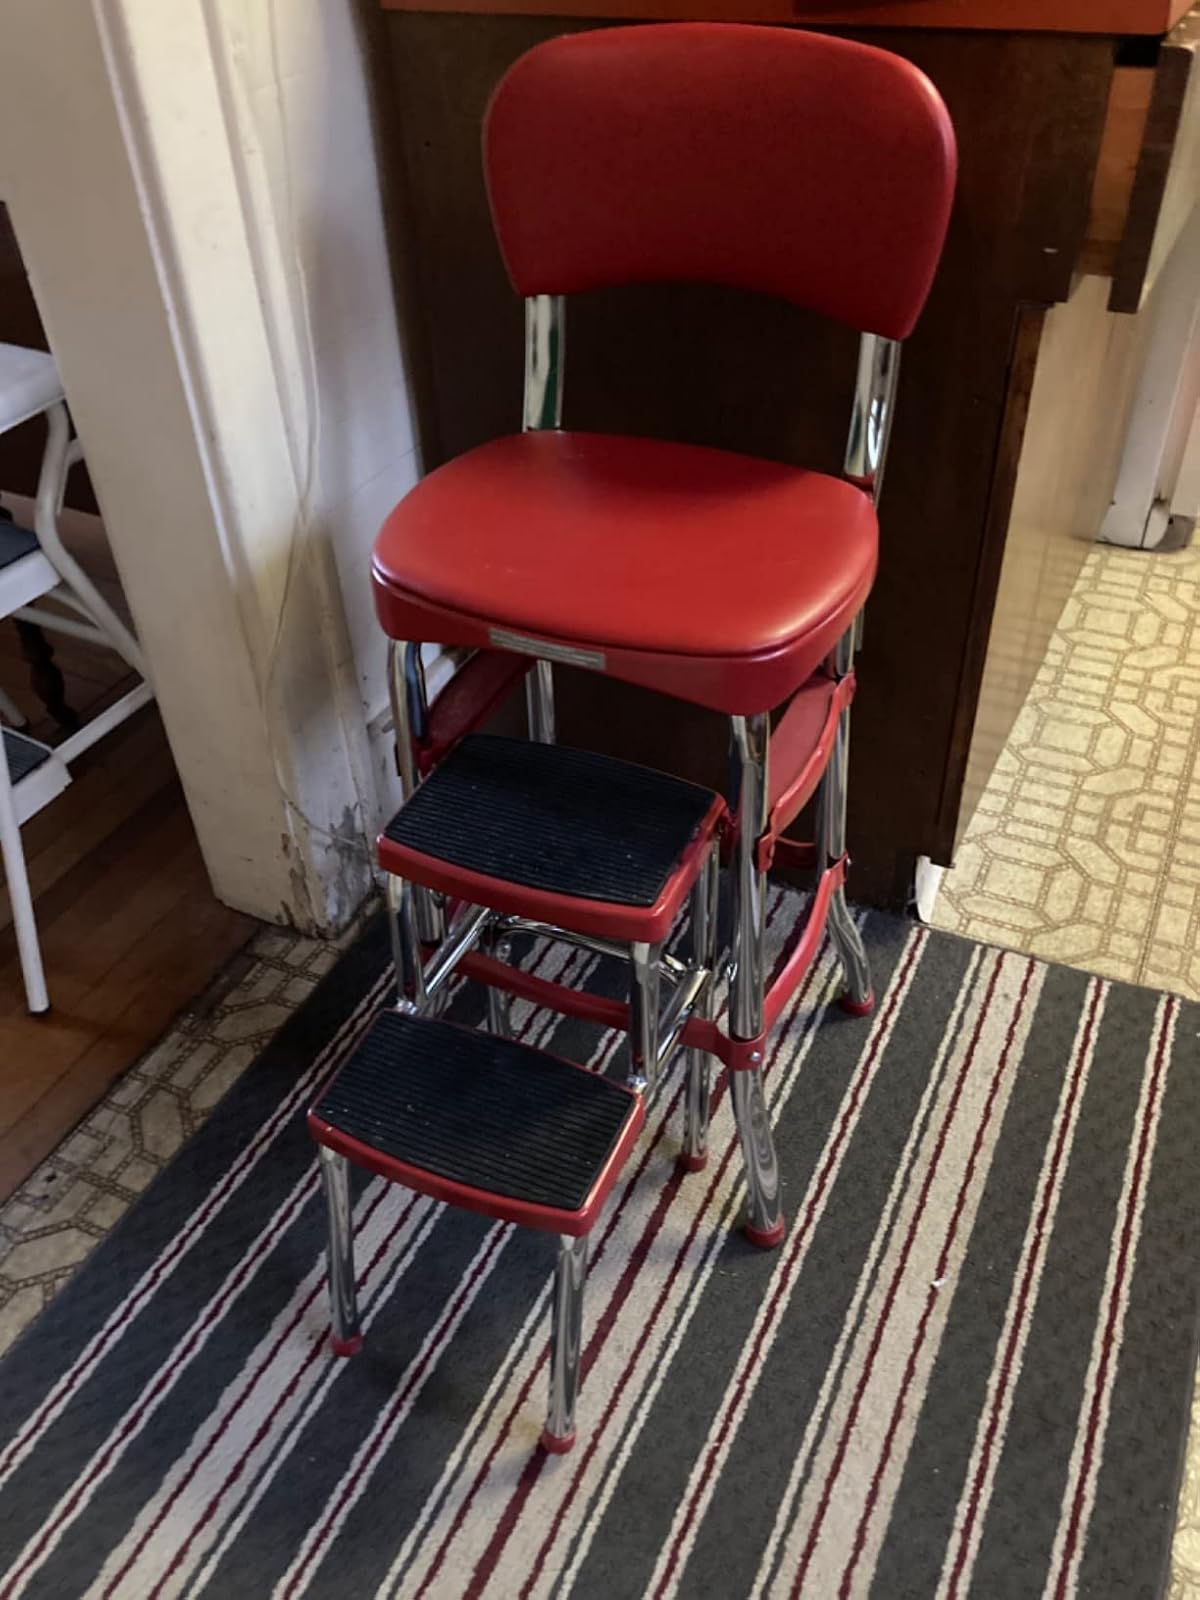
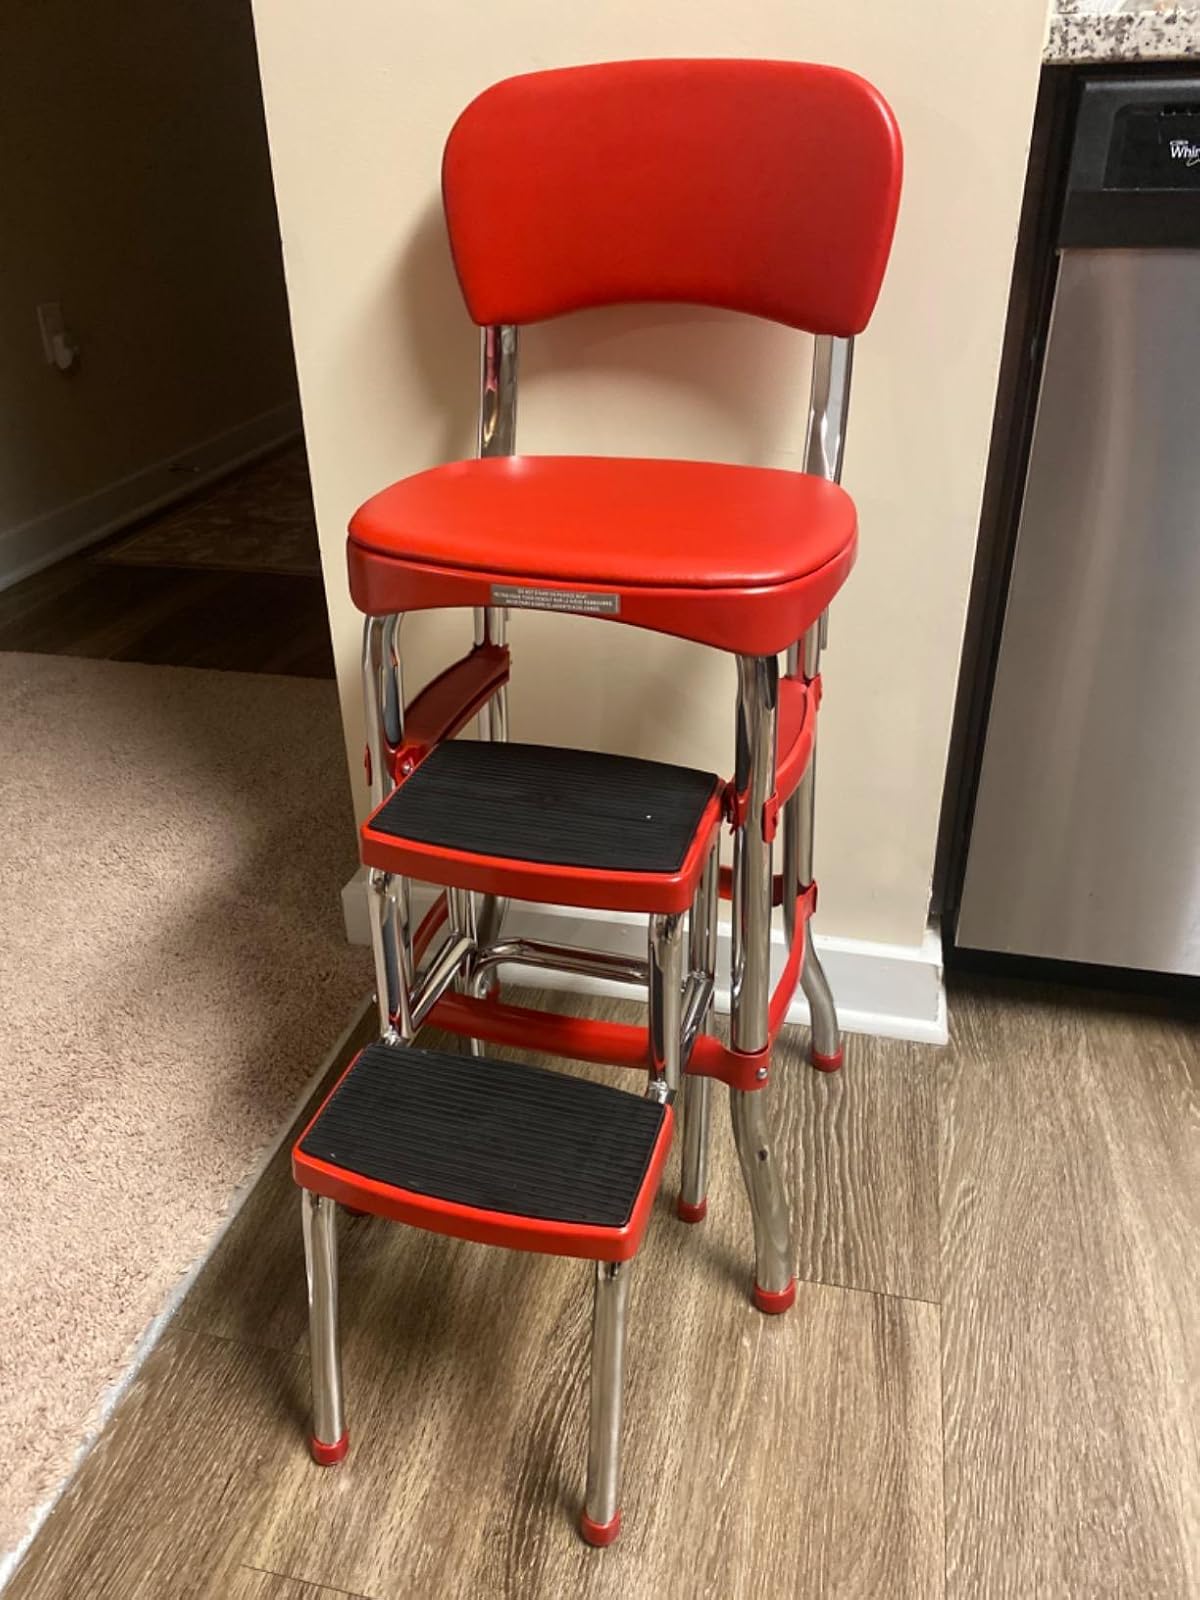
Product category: items_chair
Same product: yes